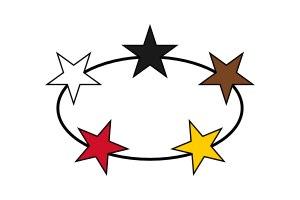
Le drapeau du Suriname est composé de cinq bandes horizontales, une grande bande centrale rouge floquée d'une étoile jaune puis deux fines bandes blanches de part et d'autre puis deux bandes vertes sur l'extérieur.